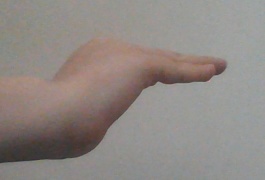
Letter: haa